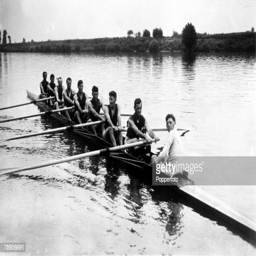
rowing the rowing at the games